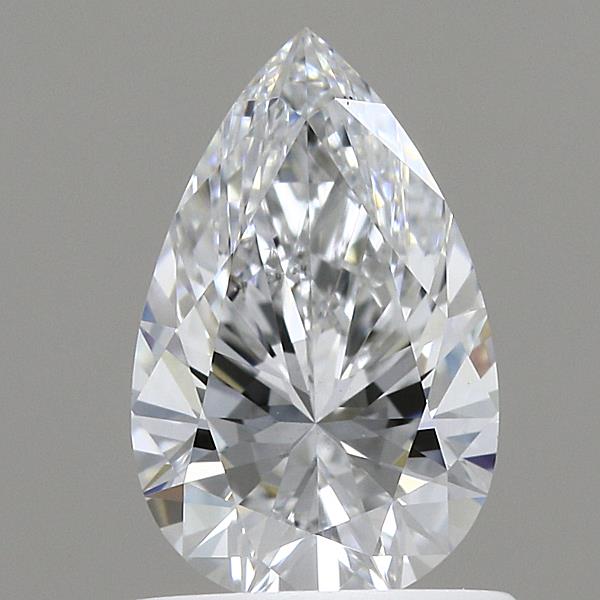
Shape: pear
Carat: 0.81
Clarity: VS1
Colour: D
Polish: EX
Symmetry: EX
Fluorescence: NONE
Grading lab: IGI
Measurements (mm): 8.22 x 5.18 x 3.32